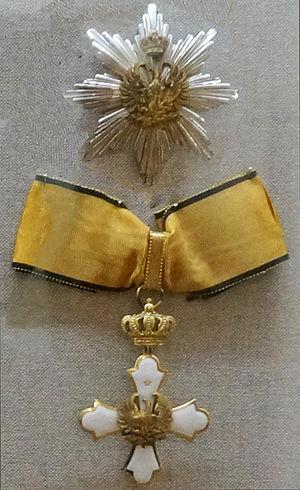
Présentées au musée.
L'Ordre du Phénix est une décoration honorifique grecque, instaurée en 1926 sous la Seconde République hellénique.